Théo Hernandez

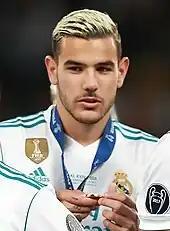

On 5 July 2017, Hernandez signed a six-year deal with Real Madrid after they met his release clause of €24 million. He made his competitive debut on 16 August, replacing Marco Asensio in a 2–0 home win against Barcelona for that year's Supercopa de España.